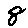
Label: 8